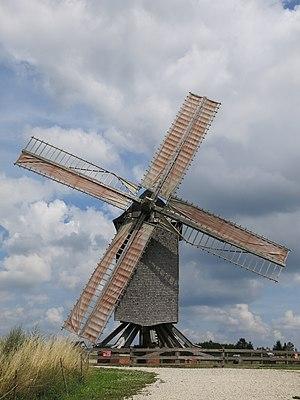
Moulin de Dosches près de Troyes (Aube).
Le moulin de Dosches, est la reconstruction récente d'un moulin à vent typique de ceux qui étaient installés en Champagne au XVIIIᵉ siècle. Il est situé sur la commune de Dosches, dans le département de l'Aube.
Dosches est une commune française, située dans le département de l'Aube en région Grand Est.